Hermann Herlitz

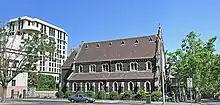
Lutheran Trinity Church, East Melbourne, built in 1874 while Herlitz was pastor

In February 1867, Matthias Goethe requested six months' leave from his role as pastor of the Lutheran Trinity Church in East Melbourne. As a temporary replacement, Herlitz was invited to conduct two services a month at the Trinity Church and to edit "Der Australische Christenbote" (The Australian Christian Messenger). Goethe did not return to Melbourne; instead he sent a letter of resignation in December 1867. Two pastors, Herlitz and Friedrich Munzel, were considered as successors to Goethe with Herlitz chosen by lot; he became pastor of Trinity Church on 22 March 1868.